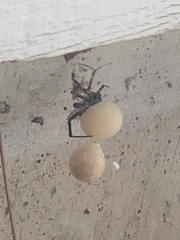
Species: Lactrodectus_hesperus